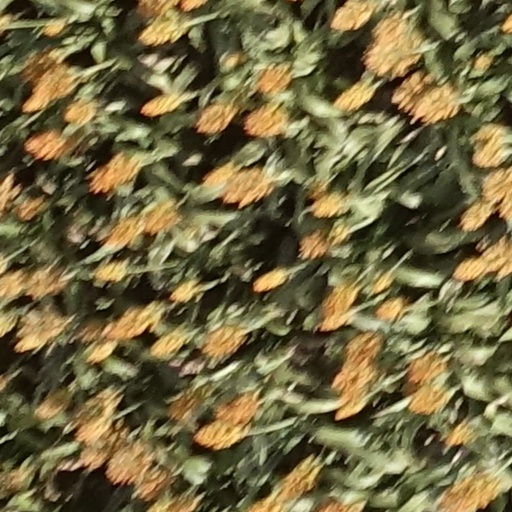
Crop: sorghum